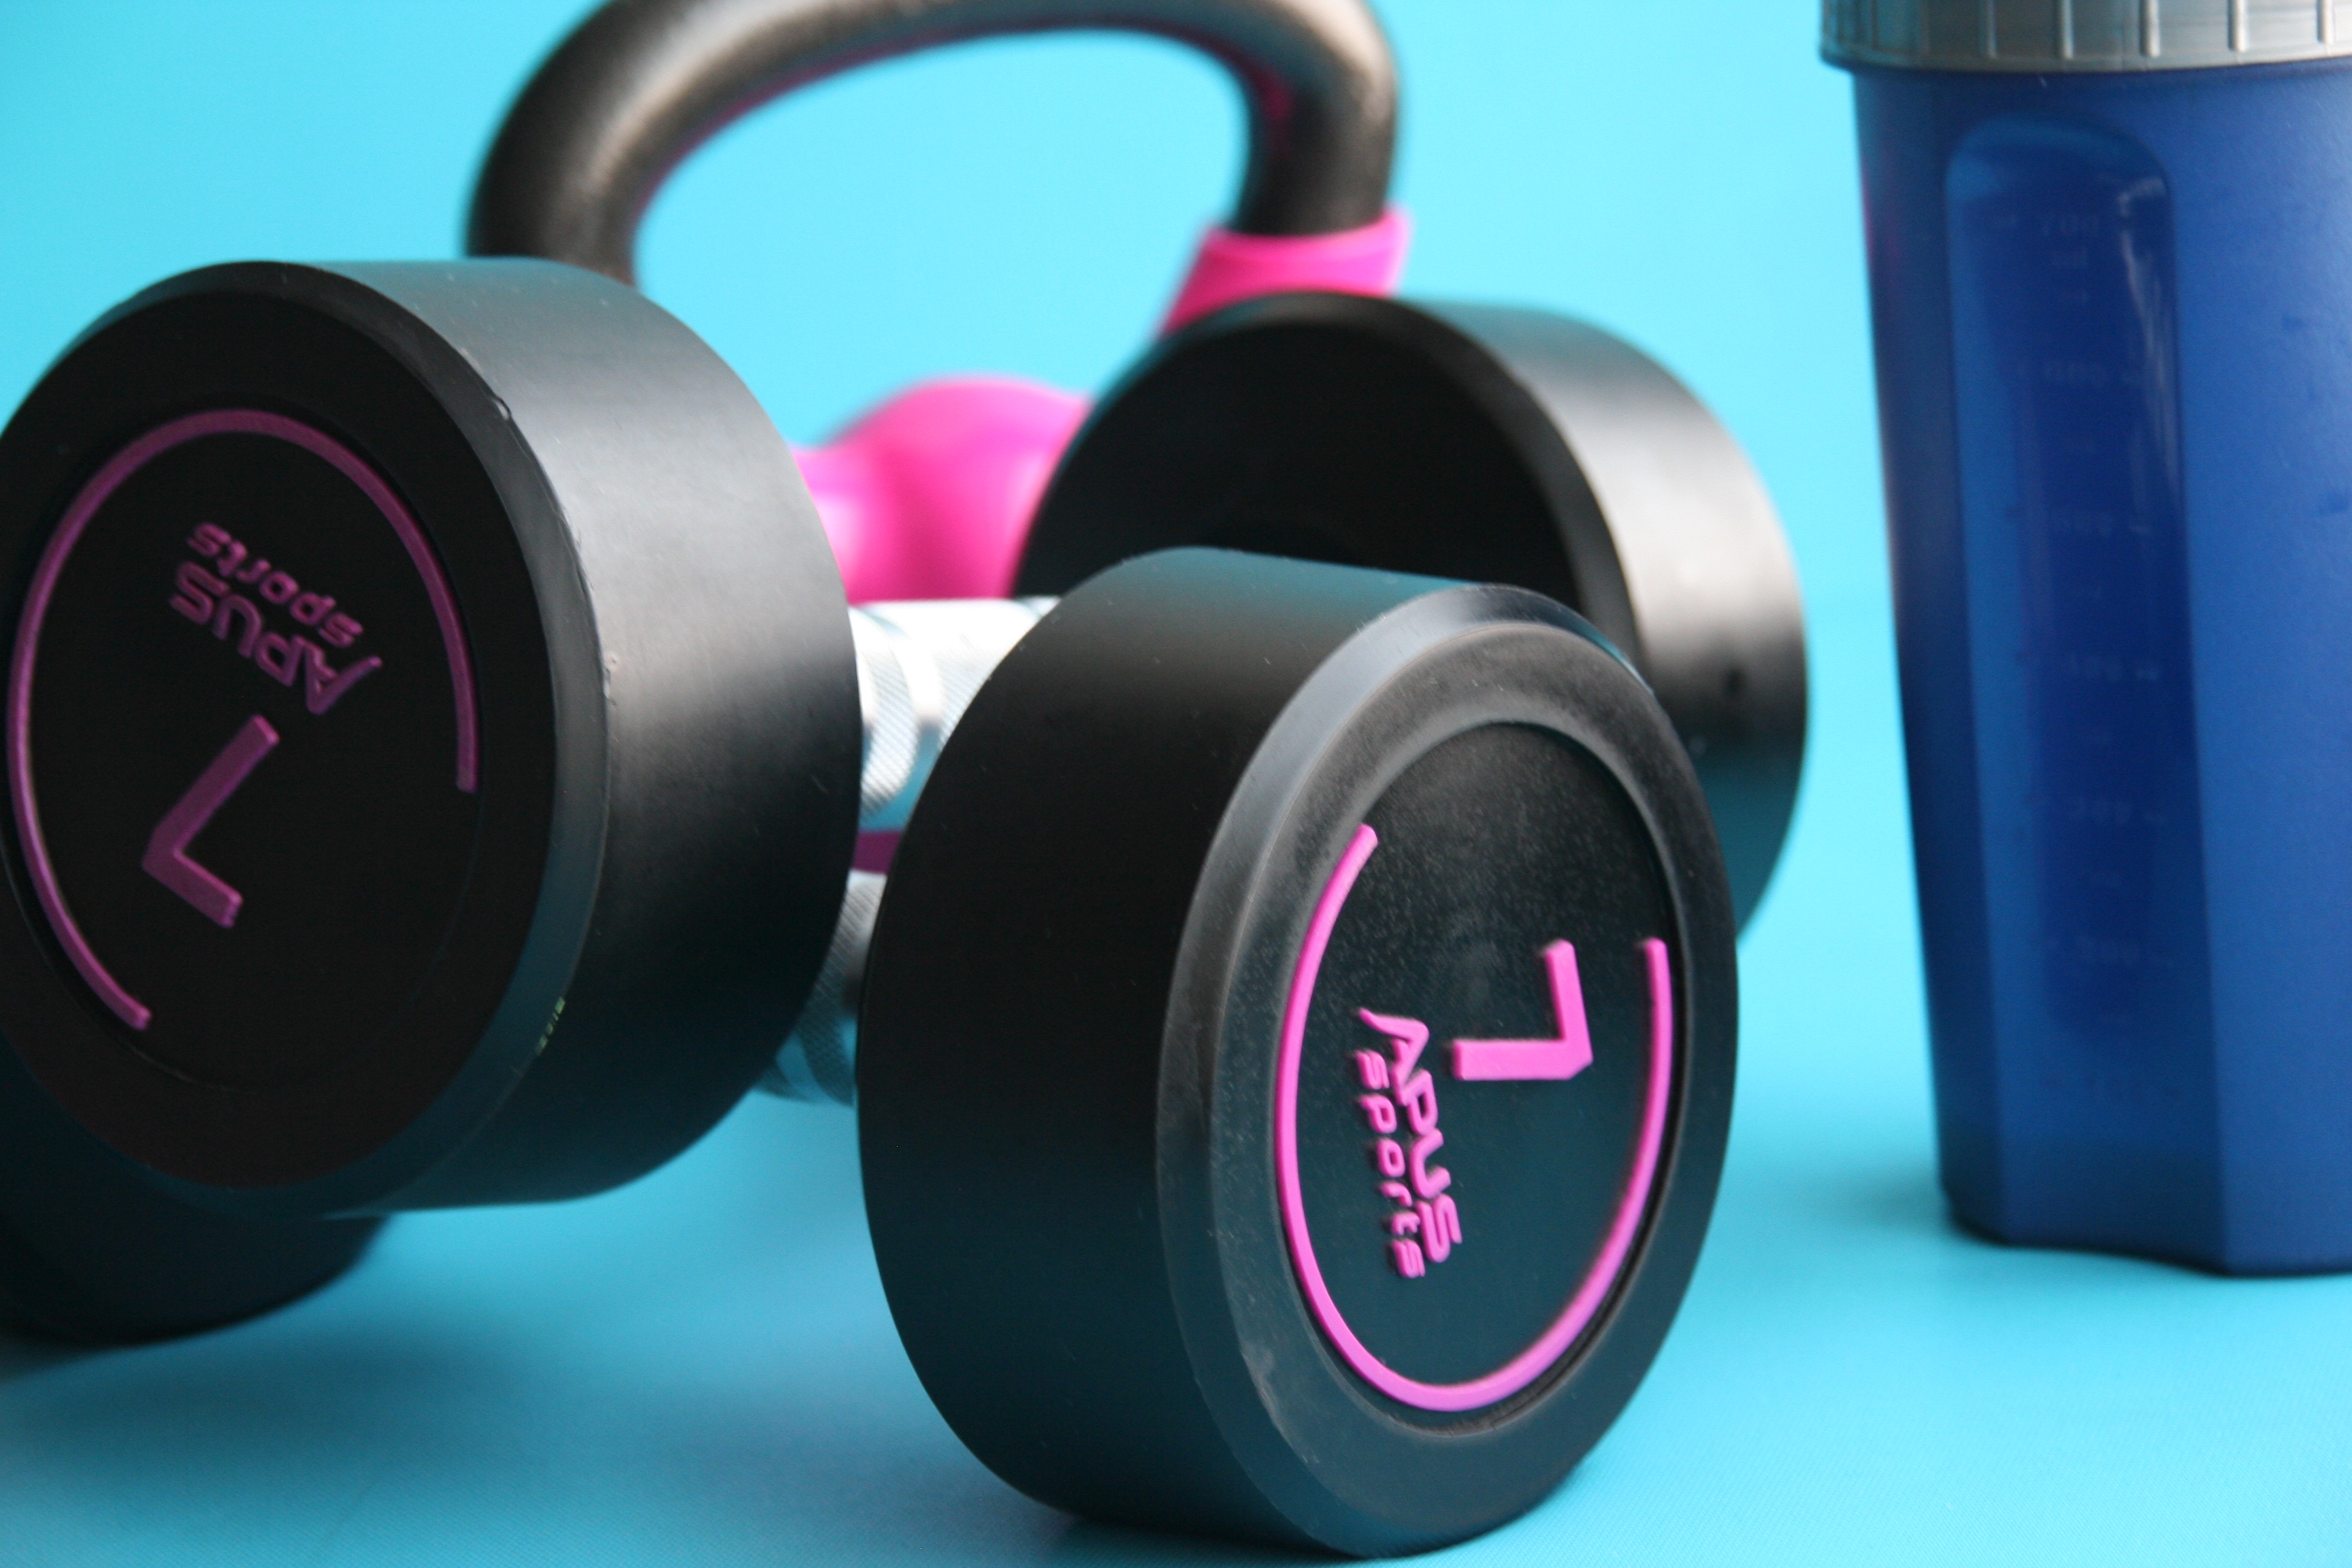
technology, wheel, gadget, ear, fitness, gym, human body, audio, headphones, dumbbell, organ, audio equipment, electronic device, exercise equipment